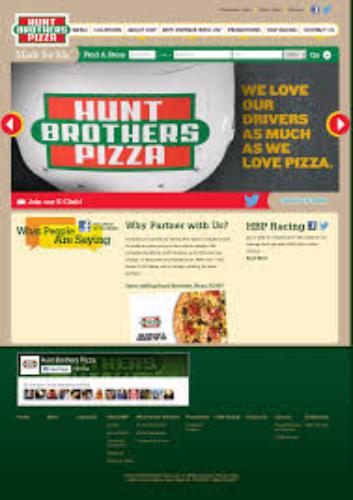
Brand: Hunt Brothers Pizza
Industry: Food